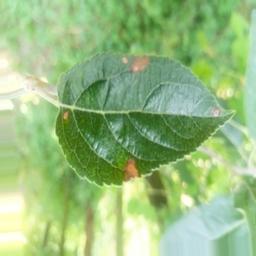
Label: Alternaria